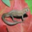
Label: lizard